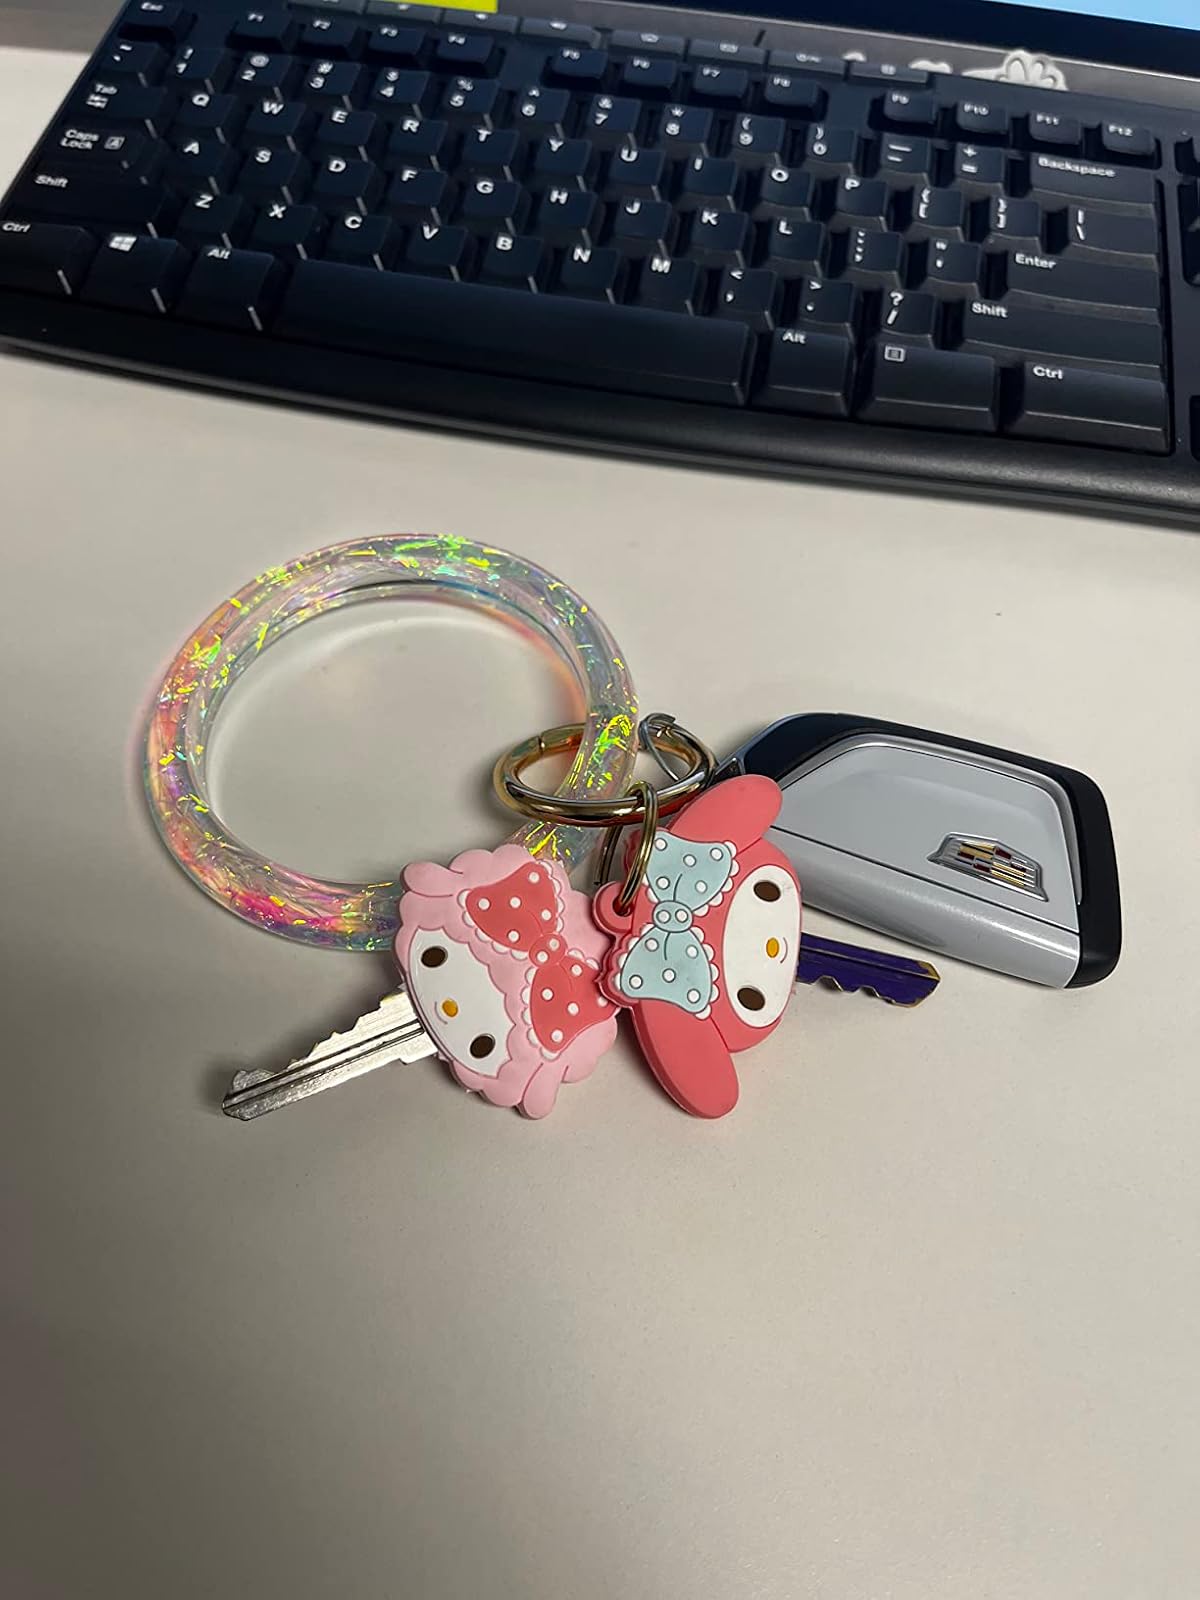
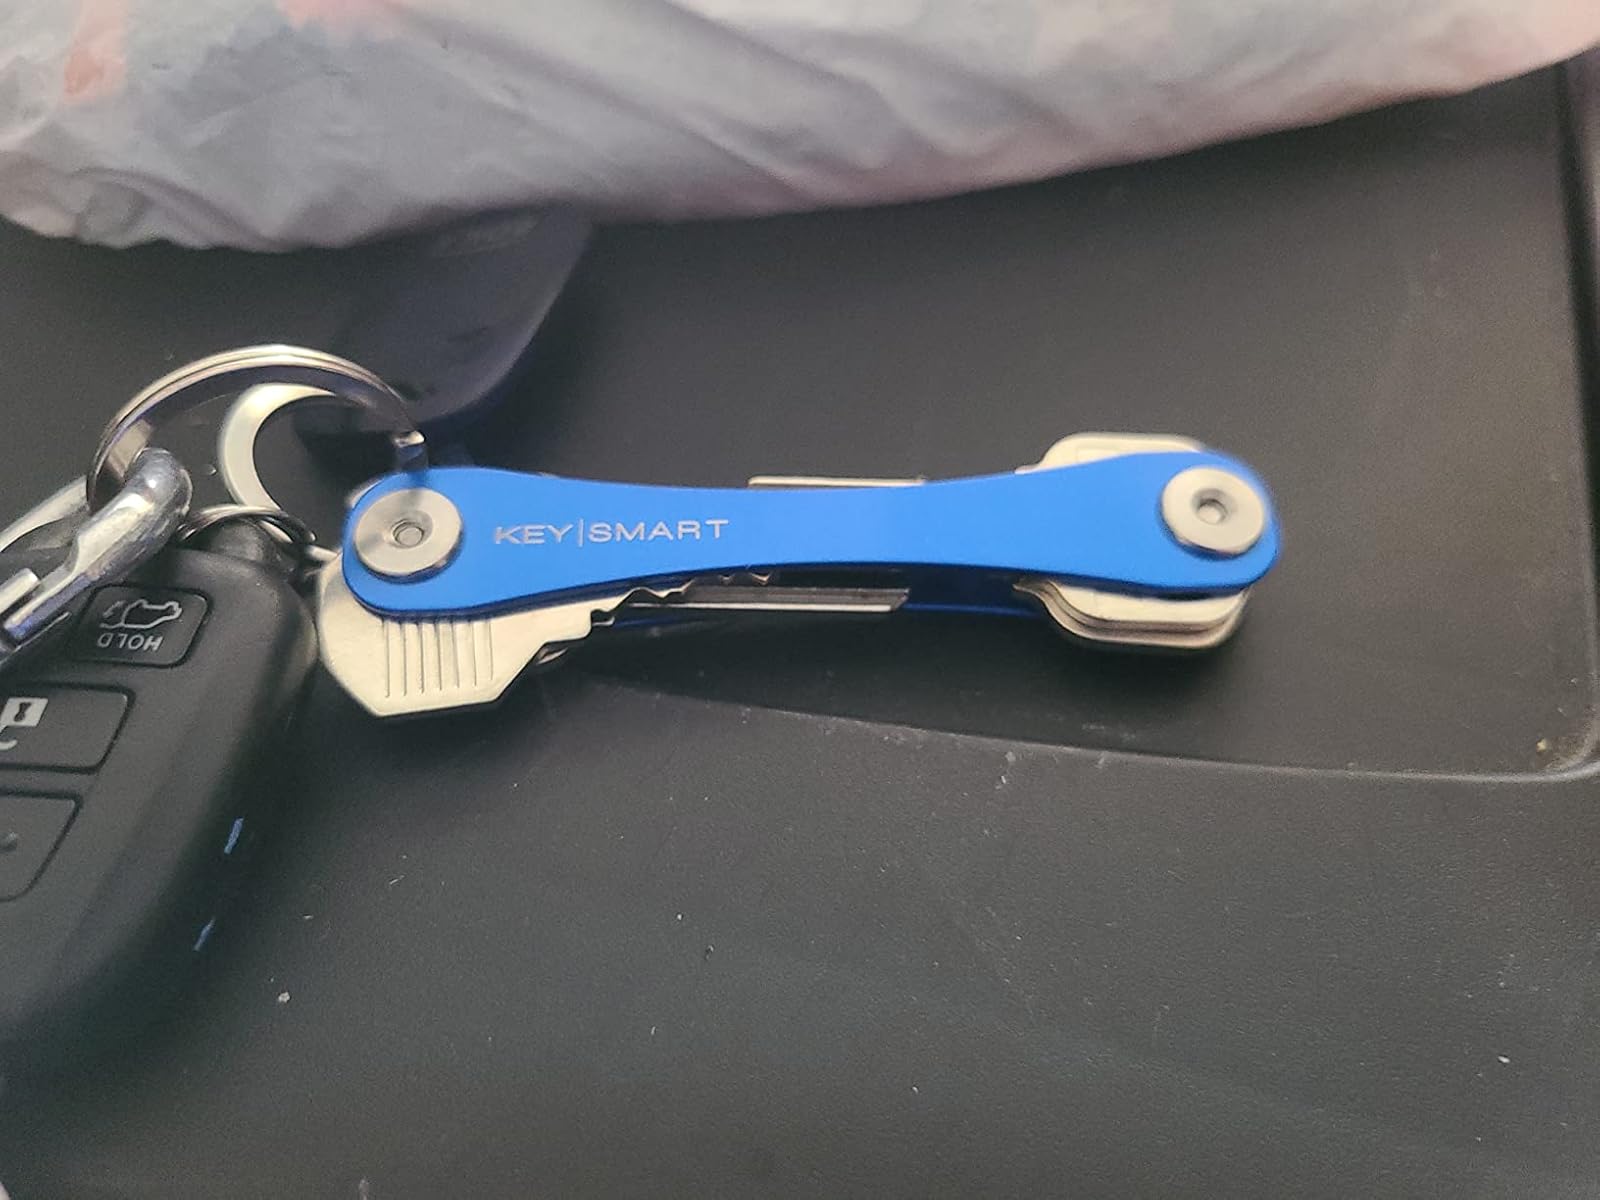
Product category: accessories_keychain
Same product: no